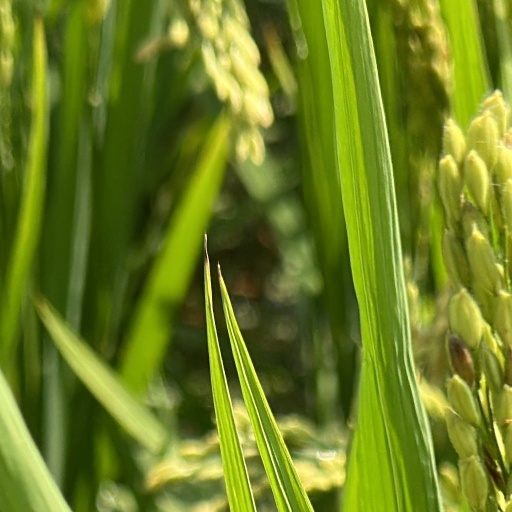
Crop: rice